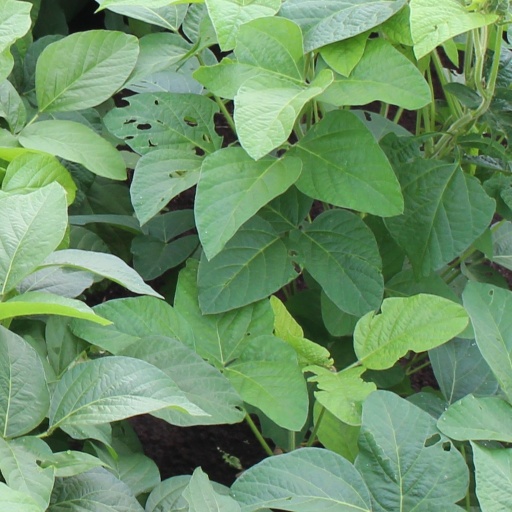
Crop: soybean